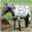
Label: horse